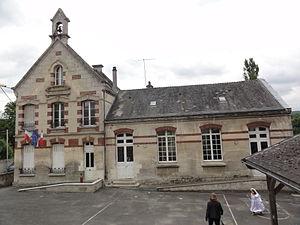
Taillefontaine est une commune française située dans le département de l'Aisne, en région Hauts-de-France.